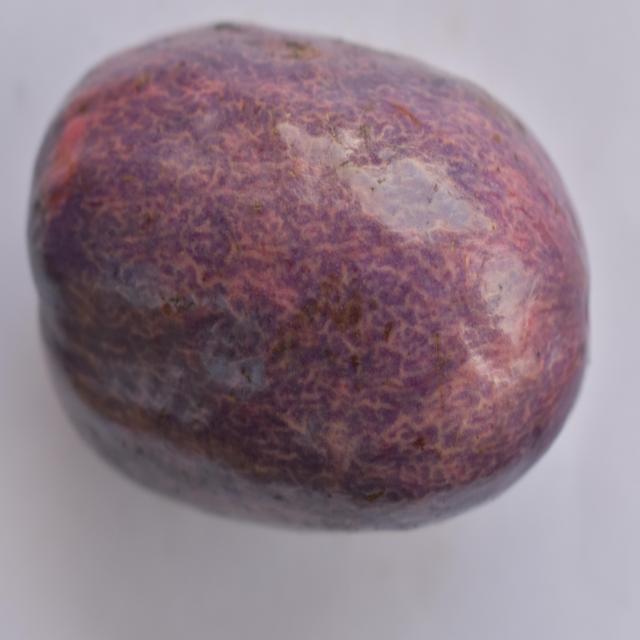
Plum grade: unaffected